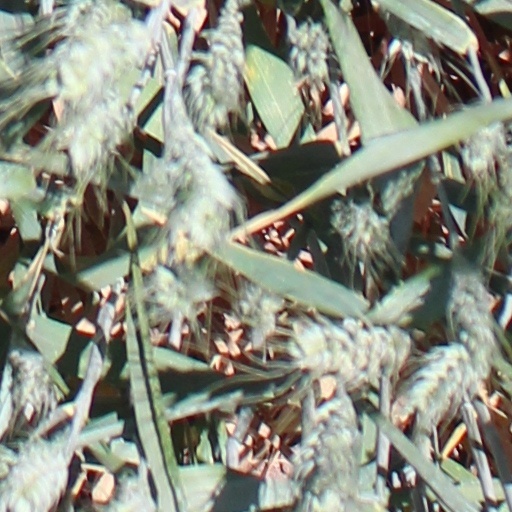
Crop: wheat